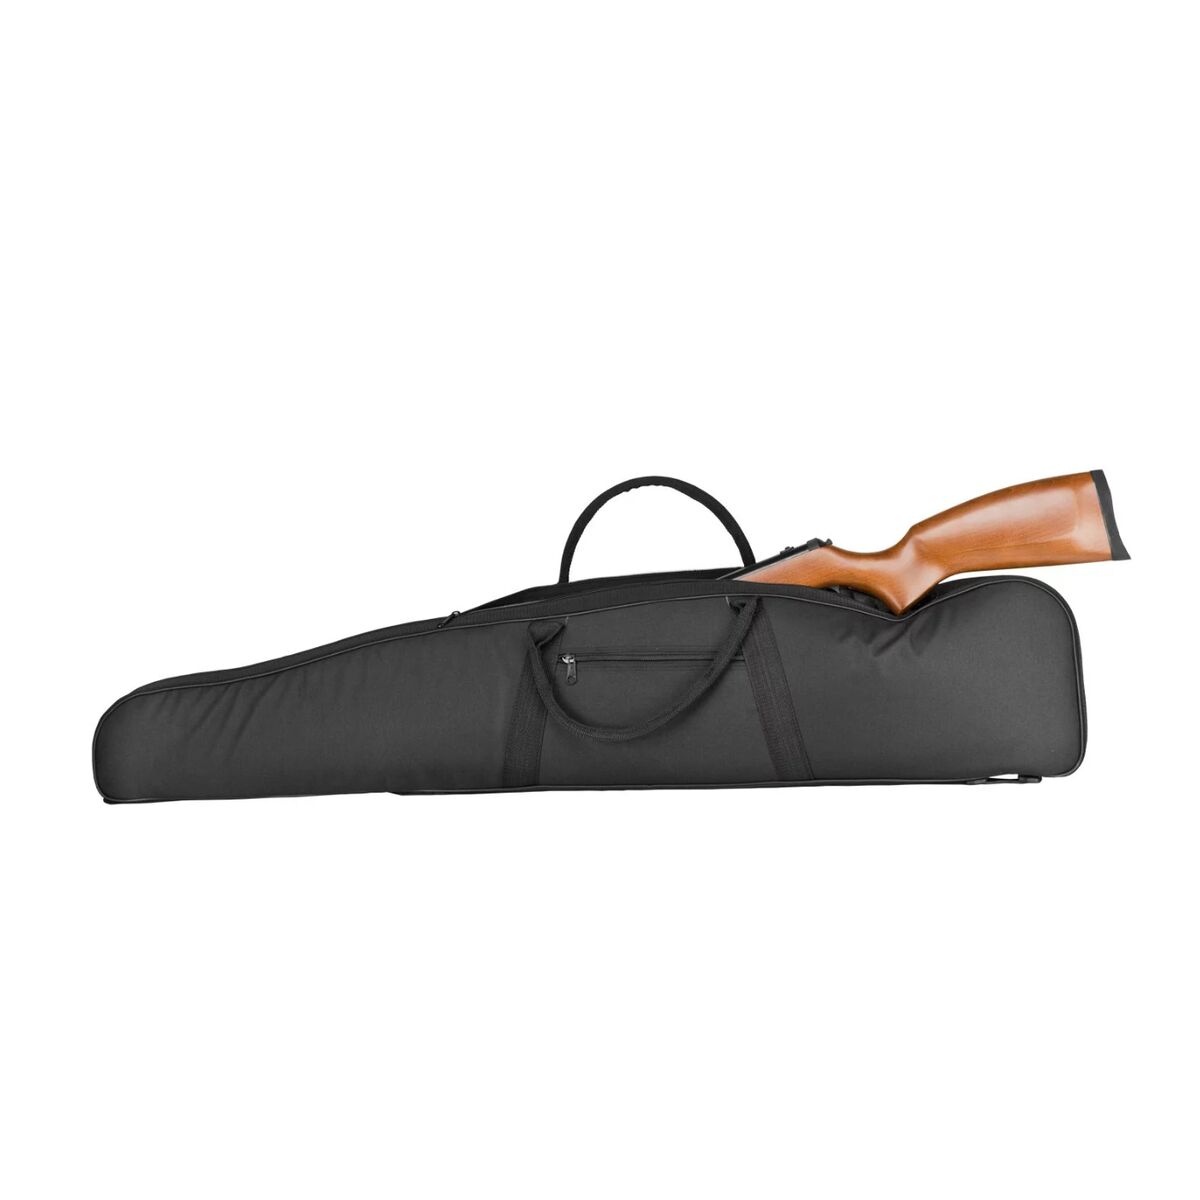
Étui pour pistolet BROŃ.PL Oxford-3
Restez en forme et découvrez les dernières nouveautés du secteur pour faire du sport avec les meilleures garanties ! Achetez Étui pour pistolet BROŃ.PL Oxford-3 au meilleur prix et profitez d'une vie saine ! Matériel: Nylon Couleur: Noir
Brand: BROŃ.PL
Category: Sporting Goods > Athletics > Fencing > Fencing Training Aids > Fencing Training Bags